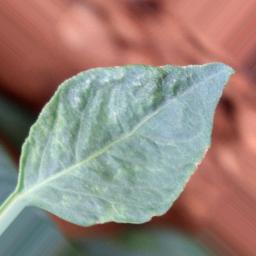
Label: healthy